Essaïd Belkalem

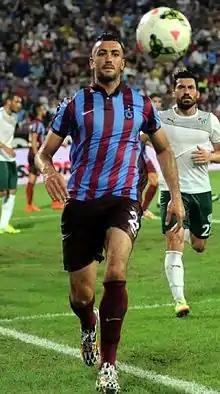
Belkalem with Trabzonspor in 2014

After moving to Watford permanently in the summer of 2014, Belkalem made the move to Turkish Süper Lig side Trabzonspor on a season-long loan deal linking up with former Algeria coach Vahid Halilhodžić. Having made 16 appearances in the league, eight in the Europa League, scoring three goals, Belkalem finalised his loan spell at Trabzonspor on 2 June 2015.